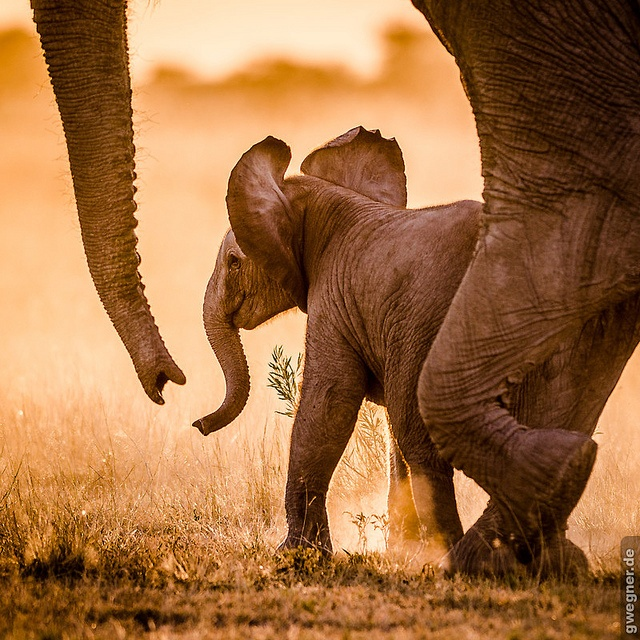
A sienna picture of a baby elephant and its mother
A baby elephant is seen walking in front of a larger elephant
An elephant walking with its baby under it.
Adult and baby elephant walking on dusty grassland.
A baby elephant walking next to an adult elephant.